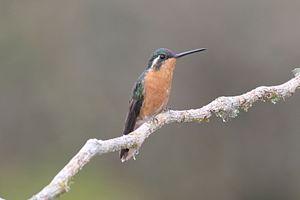
Le Colibri à ventre châtain est une espèce d'oiseaux de la famille des Trochilidae.